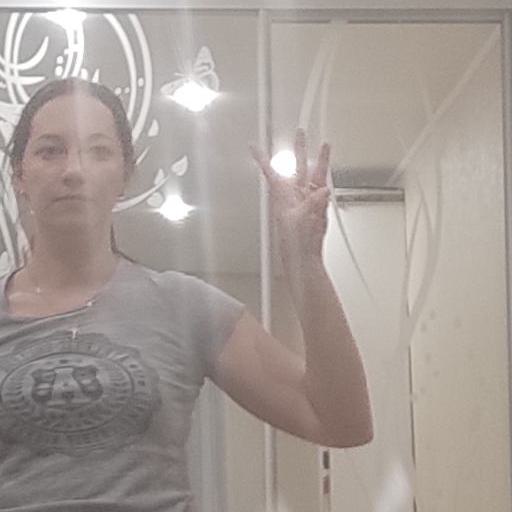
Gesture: three